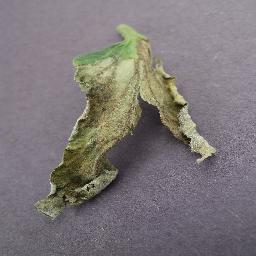
Label: Tomato___Late_blight